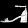
Label: Sandal